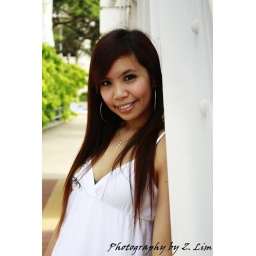
Asian girl with braces in white dress